Jochen Schmidt (dance critic)

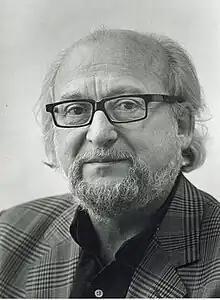
Schmidt in 2010

Jochen Schmidt (22 September 1936 – 10 October 2010) was a German journalist and book author, especially as a dance theatre expert. He became known through more than 30 years as a critic in the "Frankfurter Allgemeine Zeitung", reviewing also non-fiction books on dance and crime novels, and working for other papers and broadcasters. He closely watched Pina Bausch's Tanztheater Wuppertal, and published a biography of her. He wrote a book about the history of dance in the 20th century, observing mainly European, but also international innovations.